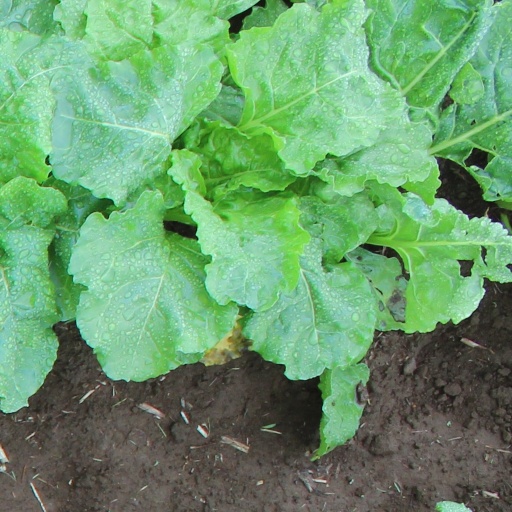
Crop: sugar beet